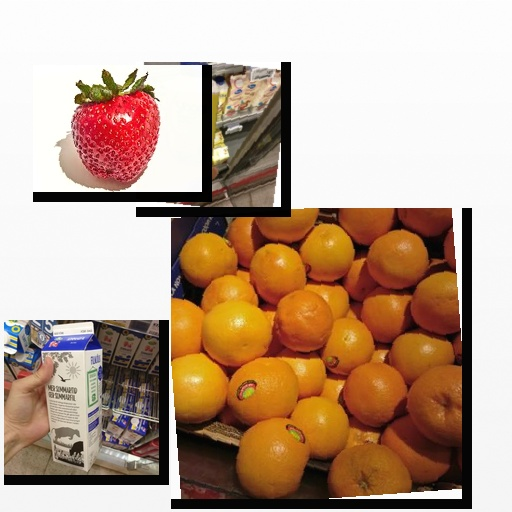
Food items: strawberry, strawberry_yoghurt, sour_milk, red_grapefruit